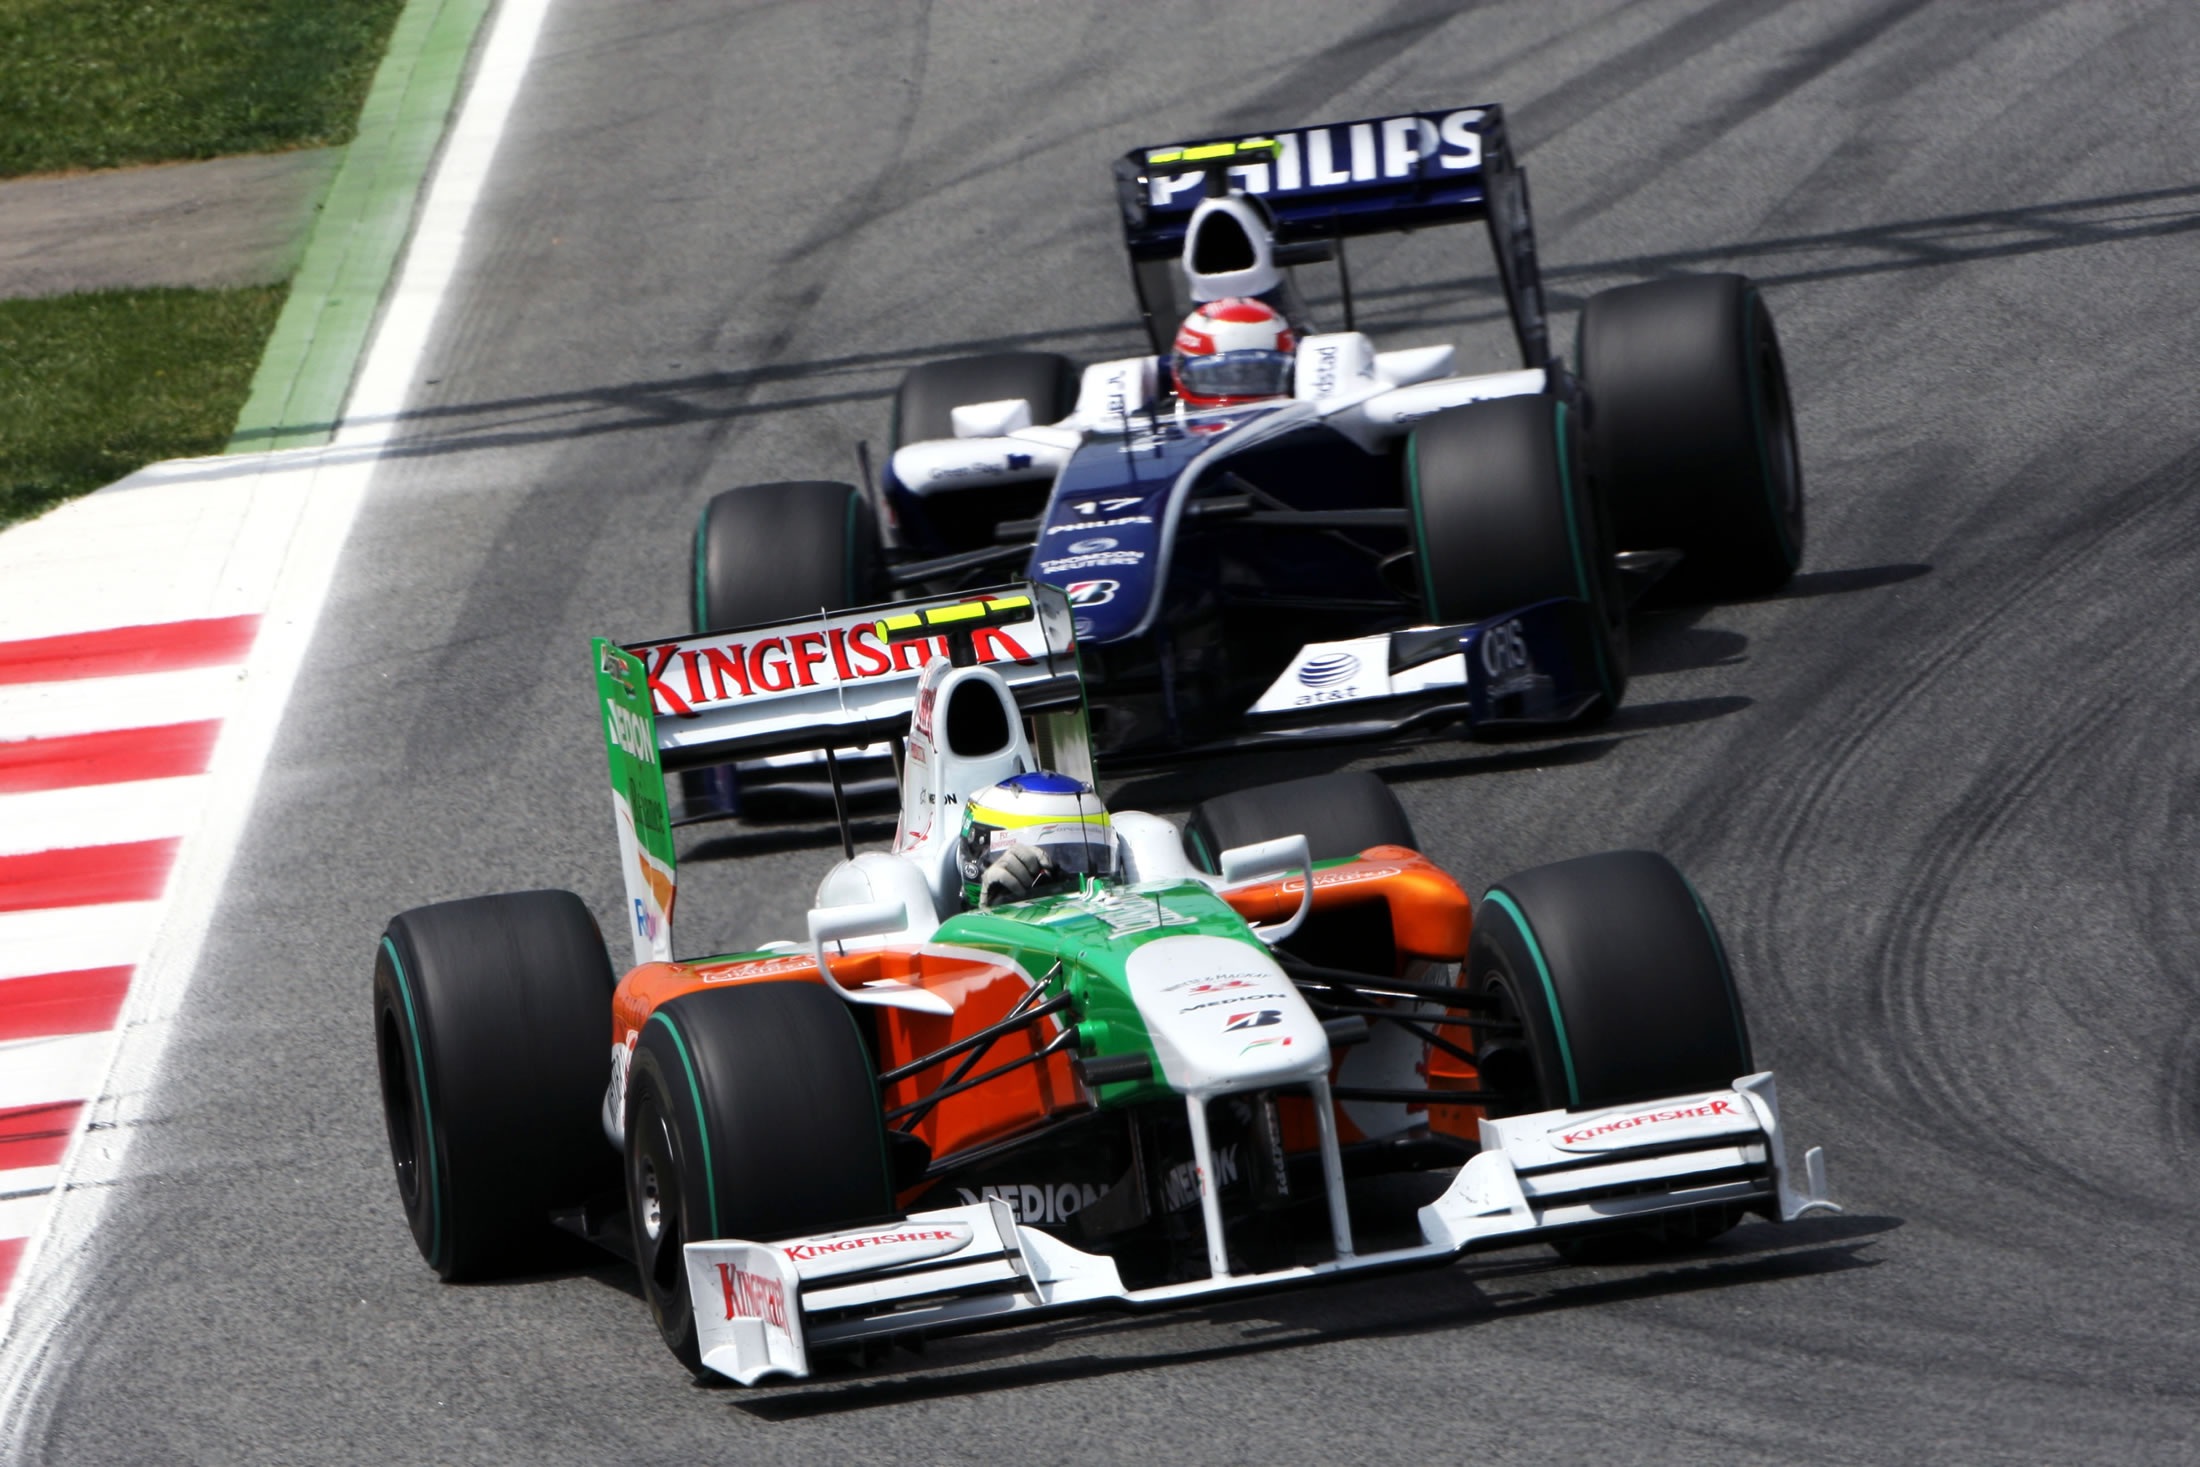
sport, car, vehicle, sports car, race car, race, sports, racing, race track, india, motorsport, force, formula one, touring car, auto racing, automotive design, formula racing, indycar series, open wheel car, sports prototype, stock car racing, formula one car, fia